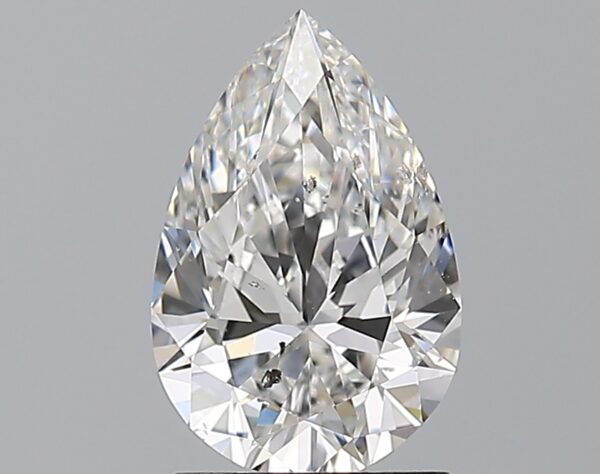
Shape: pear
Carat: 1.51
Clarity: SI2
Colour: E
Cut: EX
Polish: EX
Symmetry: VG
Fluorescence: N
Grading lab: GIA
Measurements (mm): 9.92 x 6.52 x 3.95